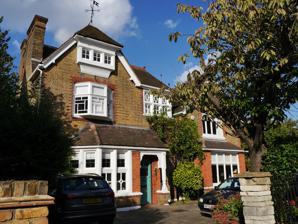
Building: 25 Oakhill Road
Country: United Kingdom
Year built: 1879
House in Putney, London 25 Oakhill Road General information Status Grade II listed Type House Location Oakhill Road, Putney, London SW15 Completed 1880 Height Roof Tiled with ridge tiles Technical details Floor count 2 Design and construction Architect(s) William Young 25 Oakhill Road is a Grade II listed house in Oakhill Road, Putney , London SW15. History It was built in 1880 as Briarbank , by the architect William Young for his wife's sister. Young lived next door at 23 Oakhill Road . Historic England The description of the house, provided by National Heritage: Main frontage 2-storeys and gable. Yellow stocks, red brick dressings, and red rubbers. Tiled roofs with ridge tiles. Porch and 4-light canted bow to left, all beneath tiled lean-to roof: the porch with wooden turned pier and valance. First floor wooden canted bow at left under cambered arch and 6-light mullion-and- transom window at right-hand angle. Barge-boarded half-hipped gable with oriel, pargetted cove and vane. To right 2-storey gabled bay with advanced 4-light ground floor window under lean- to roof, 4-light first floor window under cambered arch and bargeboarded gable. Stacks with oversailing courses. This building is listed under the Planning (Listed Buildings and Conservation Areas) Act 1990 as amended for its special architectural or historic interest. Random Information Numerous residents have claimed to hear the ghost of an old woman in one of the upstairs bedrooms. There are two unmarked gravestones in the back garden. Front view of house References